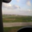
Label: plain